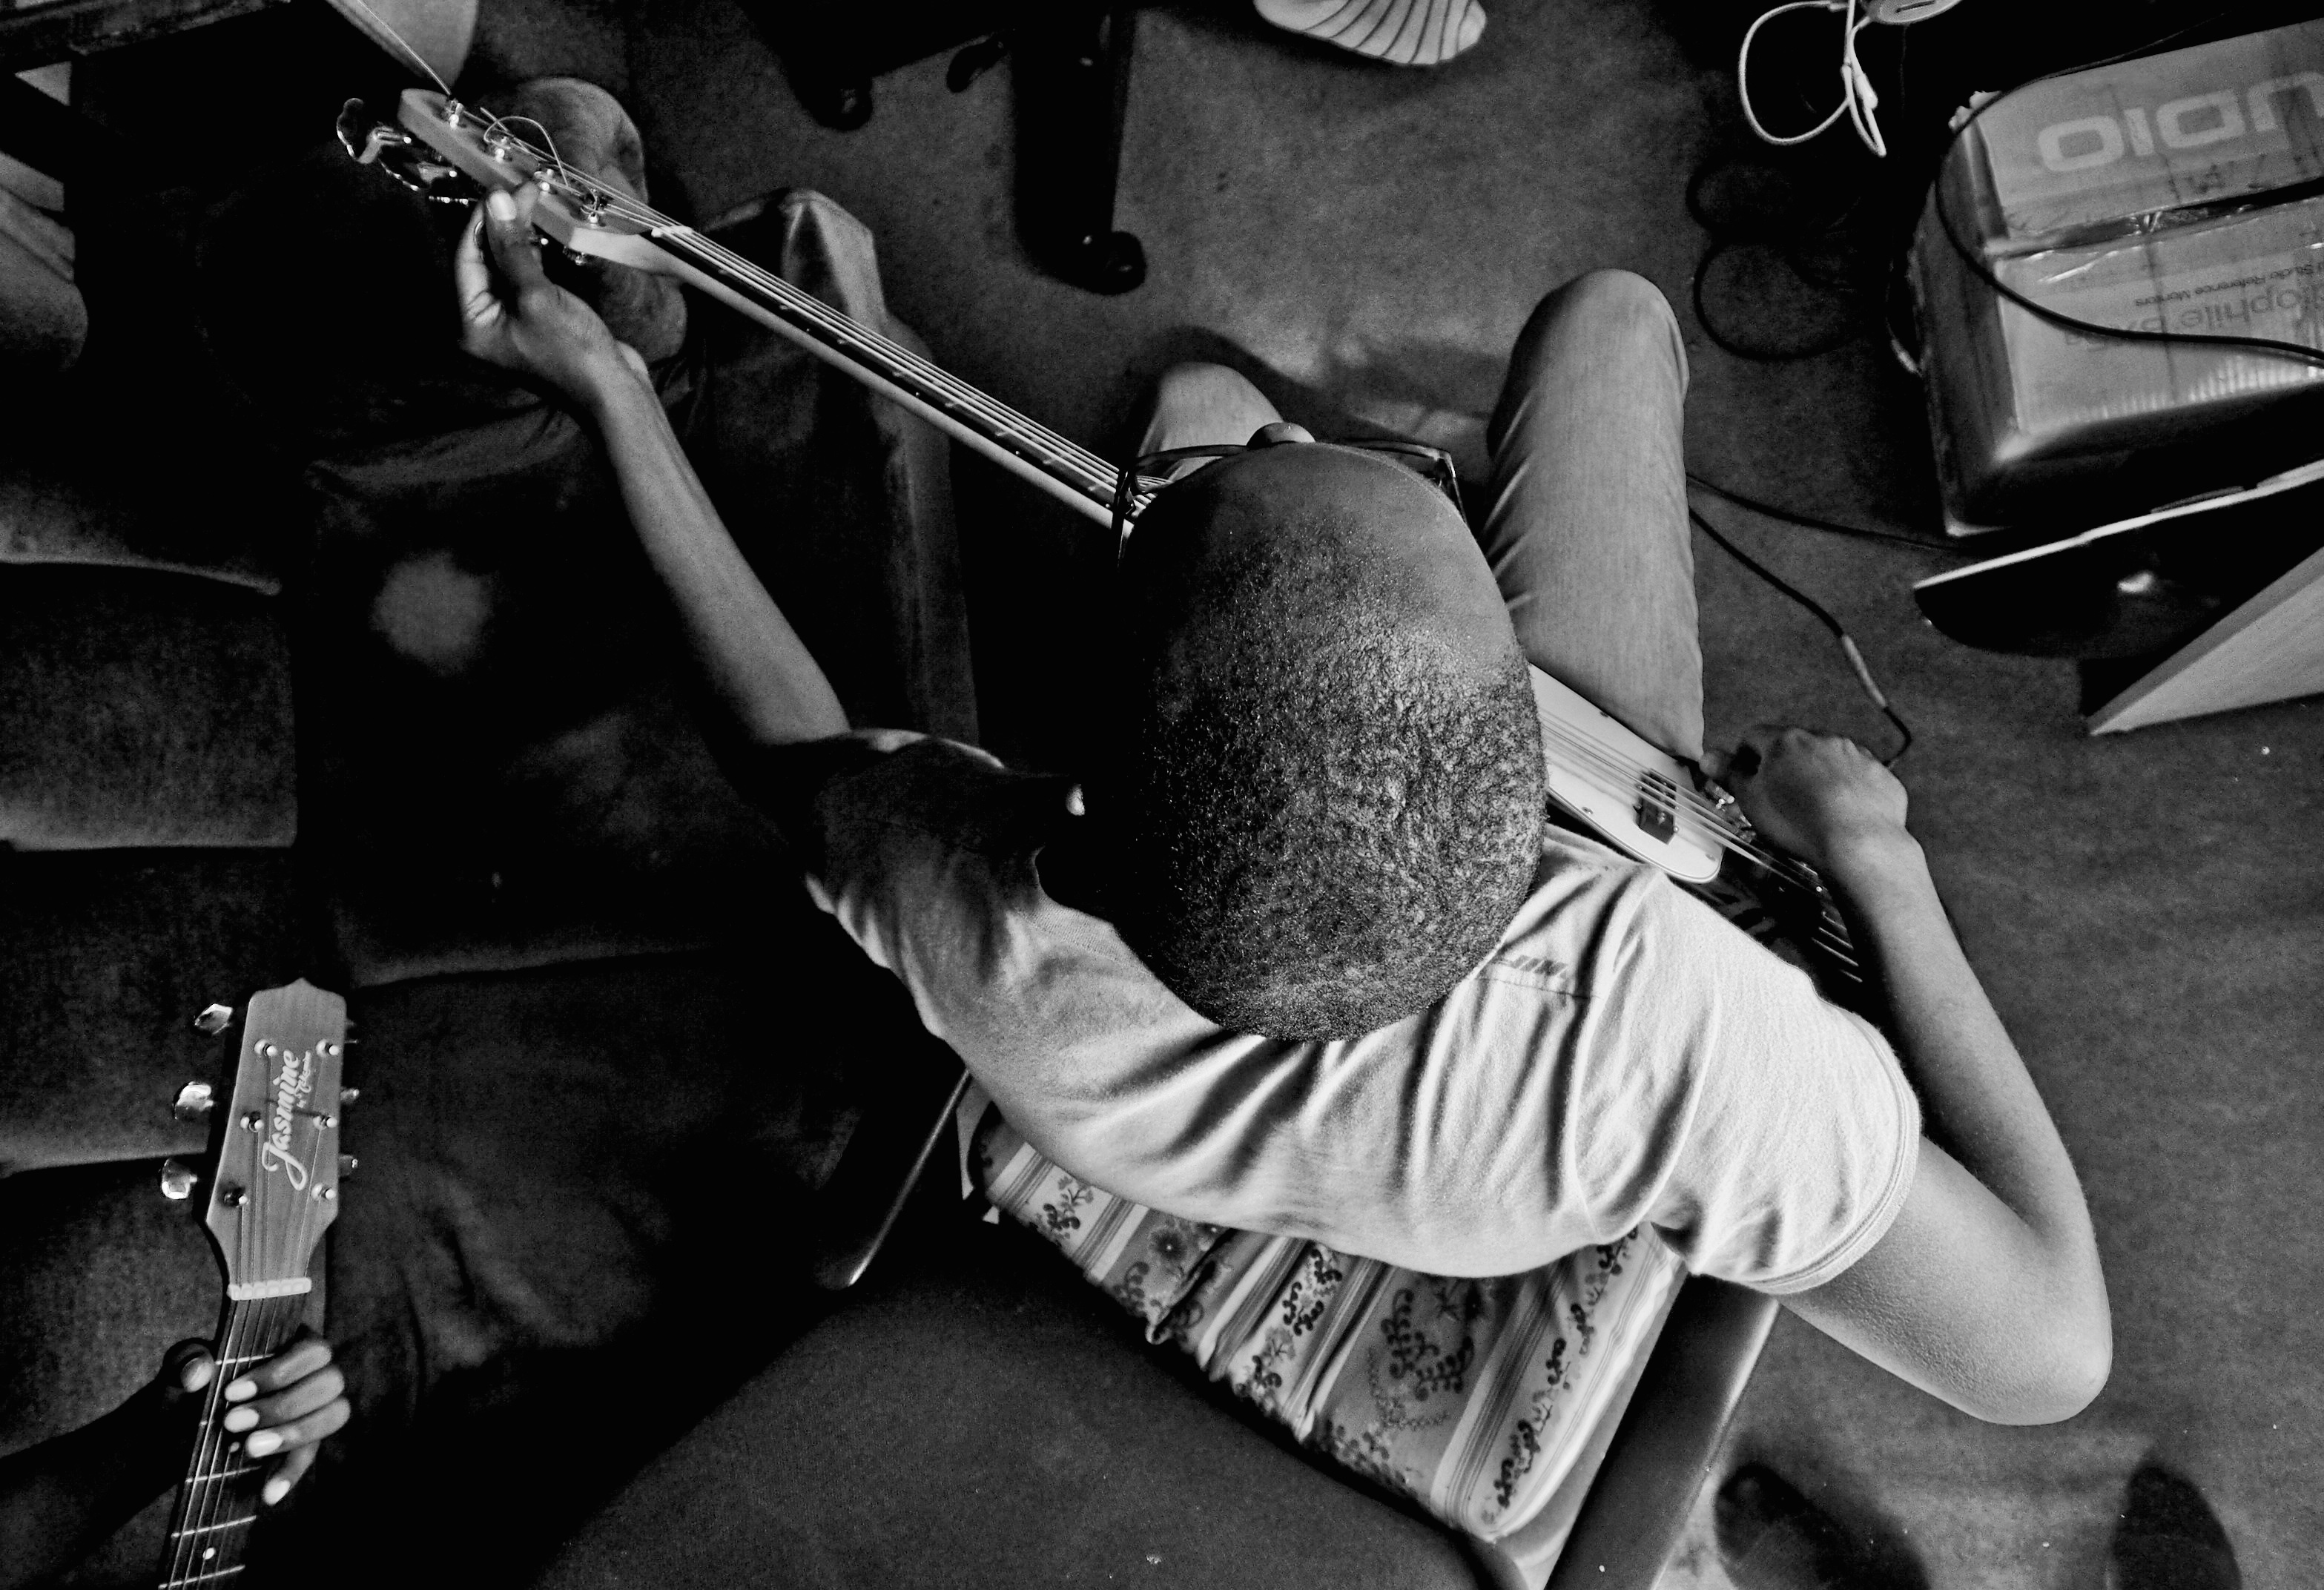
music, black and white, photography, musician, black, monochrome, guitarist, monochrome photography, film noir